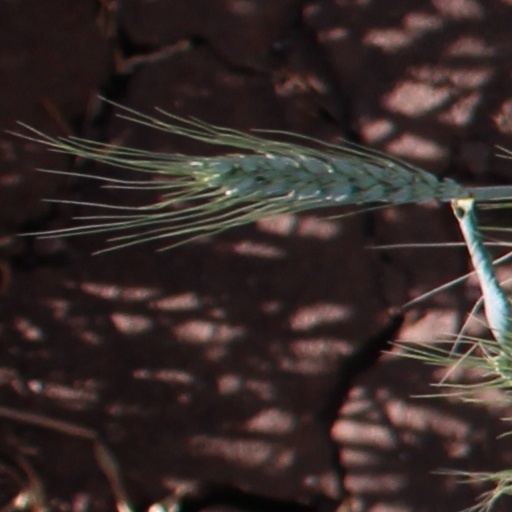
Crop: wheat